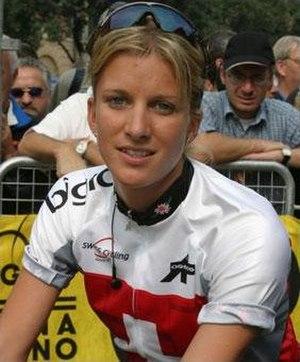
Servetto-Stradalli-AluRecycling est une équipe cycliste féminine basée en Italie, à Asti dans le Piémont. Elle est dirigée par Dario Rossino.
Nicole Brändli, née le 18 juin 1979 à Lucerne, Suisse, est une coureuse cycliste suisse. Professionnelle de 1999 à 2009, elle a notamment remporté le Tour d'Italie à trois reprises. En 2005, elle y porte le maillot rose durant toutes les étapes. Fin 2015, elle annonce son retour à la compétition dans la perspective des Jeux olympiques de Rio.
L'équipe de Suisse féminine de cyclisme sur route est la sélection de cyclistes suisses, réunis lors de compétitions internationales sous l'égide de la Swiss Cycling.